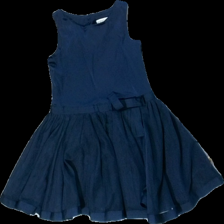
View: front
Type: Dress
Category: Children
Brand: Pomp De Lux
Colors: Blue
Material: 81% polyester, 19% cotton
Pattern: Lace
Cut: C-collar
Size: 98
Season: Winter
Damage: Pulled threads
Price range: <50
Recommended usage: Export